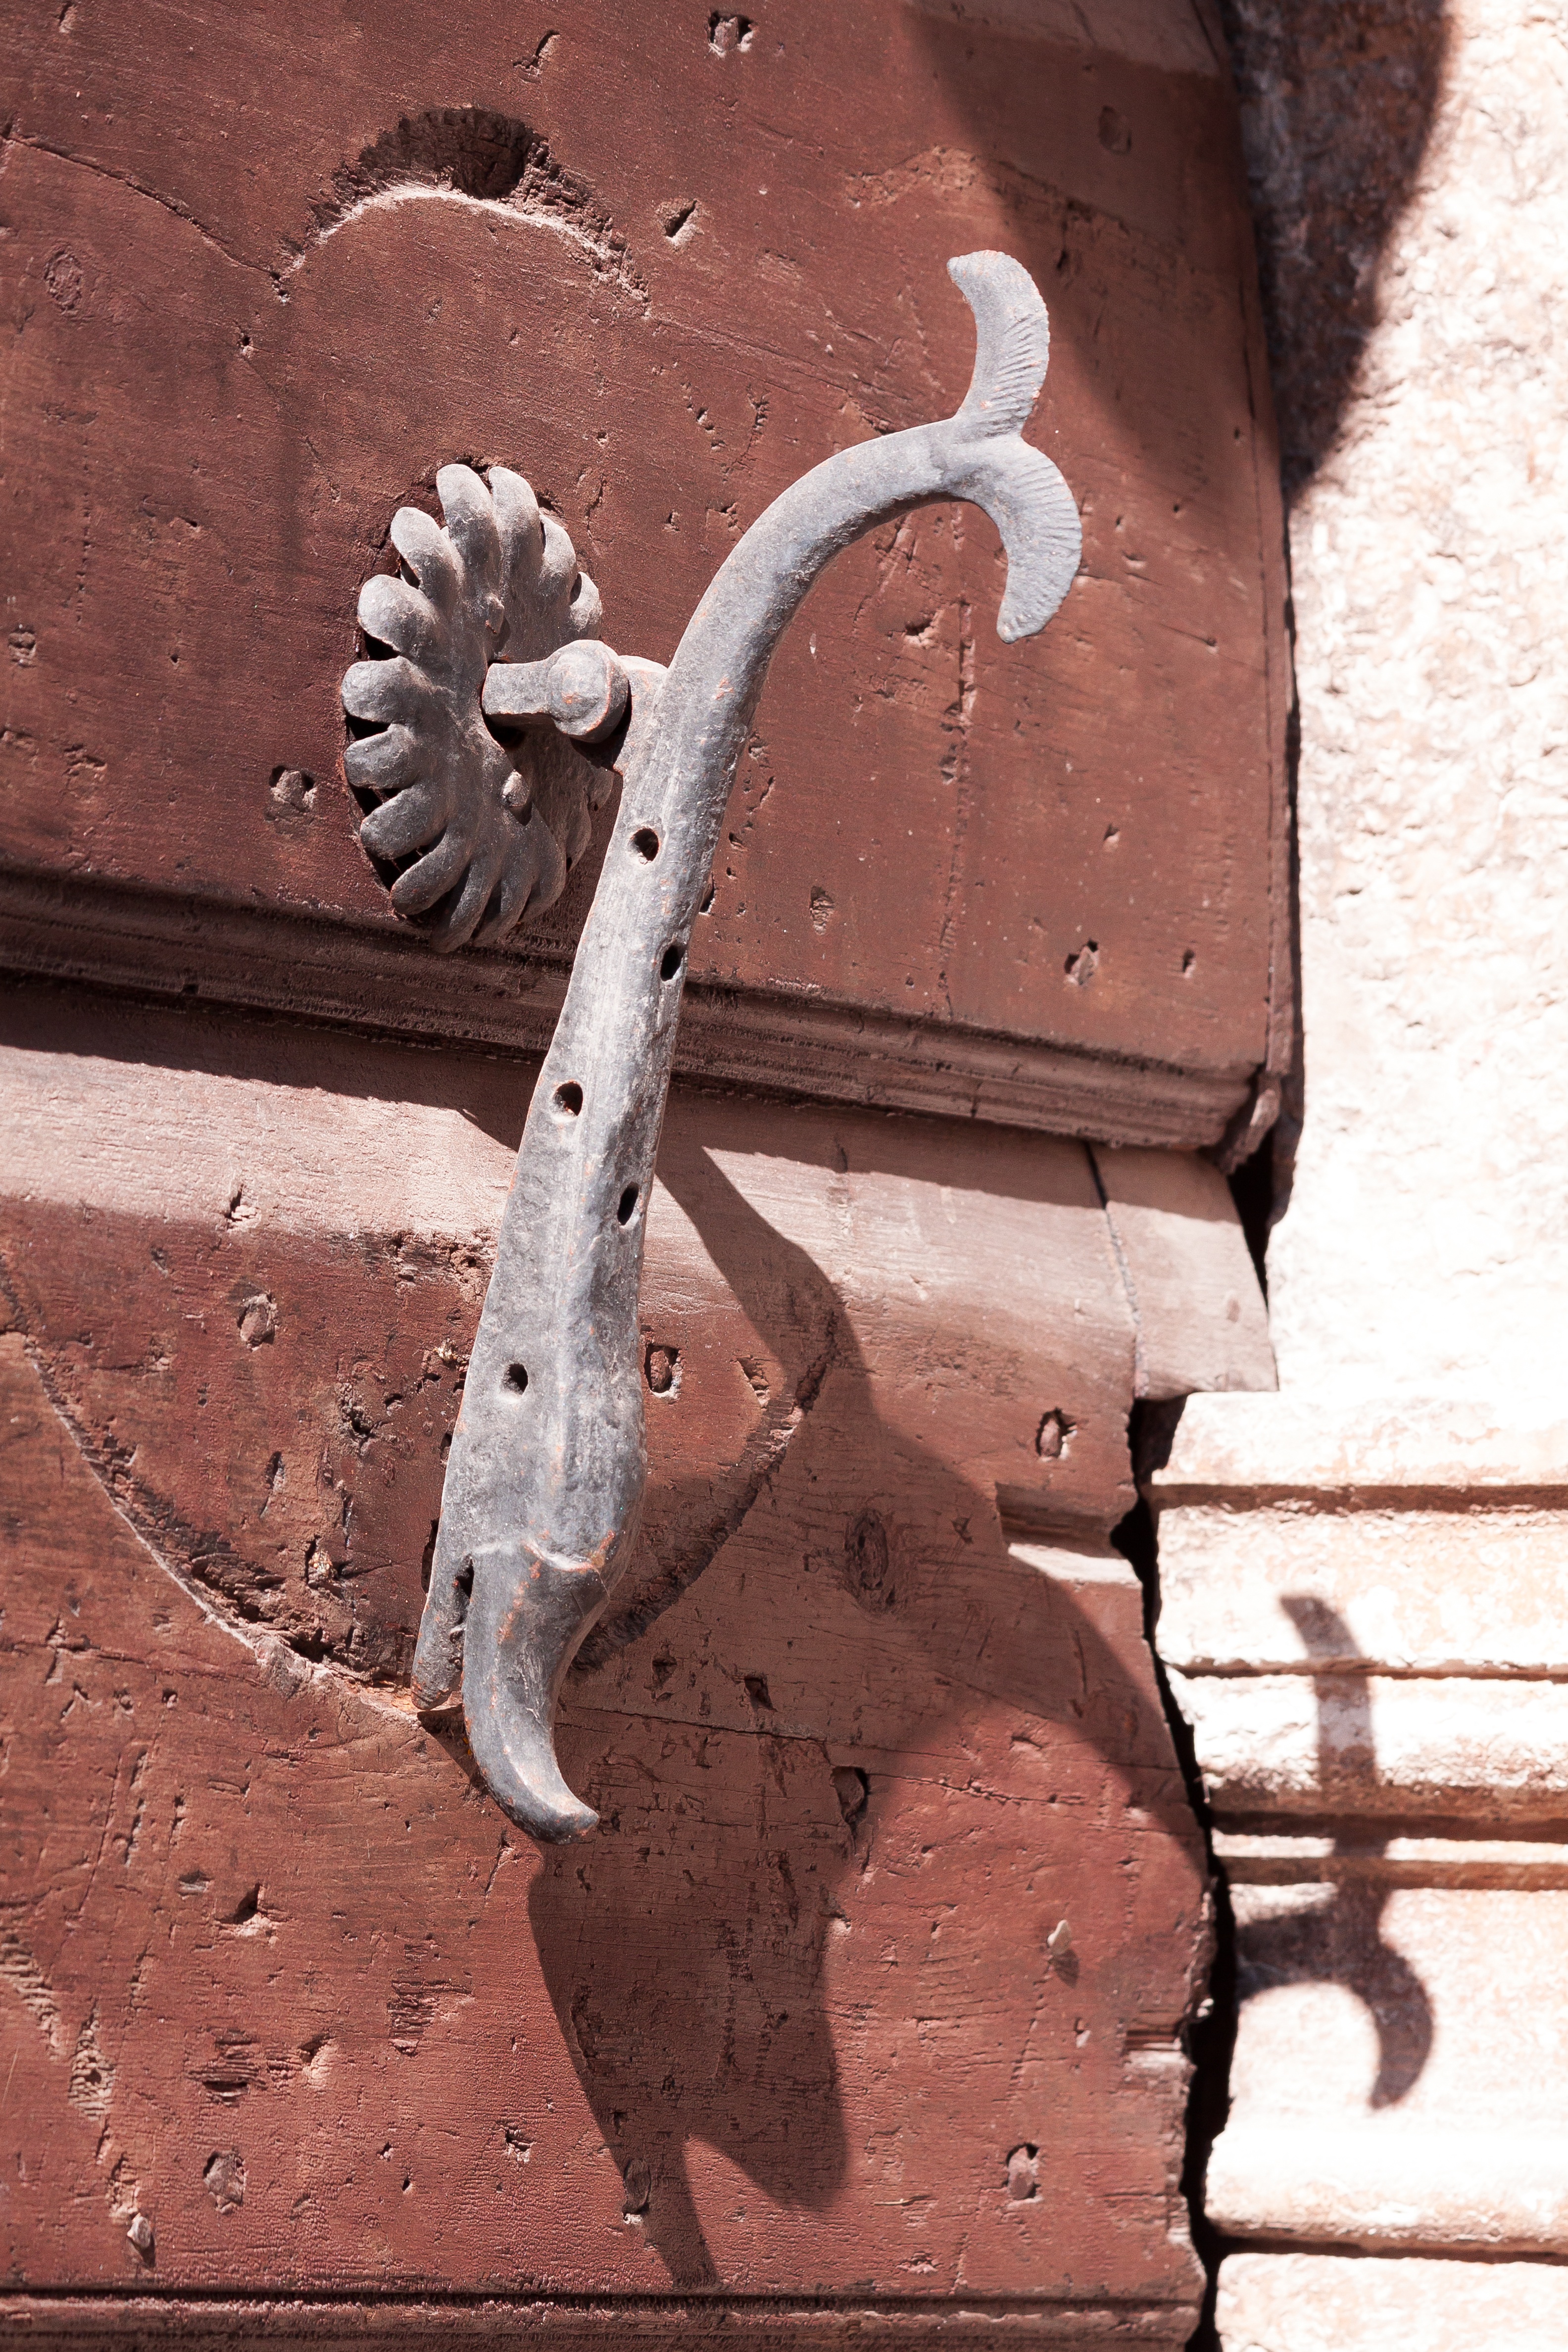
wood, antique, number, old, wall, rust, color, metal, fish, brick, door, goal, material, handle, sculpture, art, wooden door, temple, iron, carving, access, input, doorknocker, door handle, ancient history